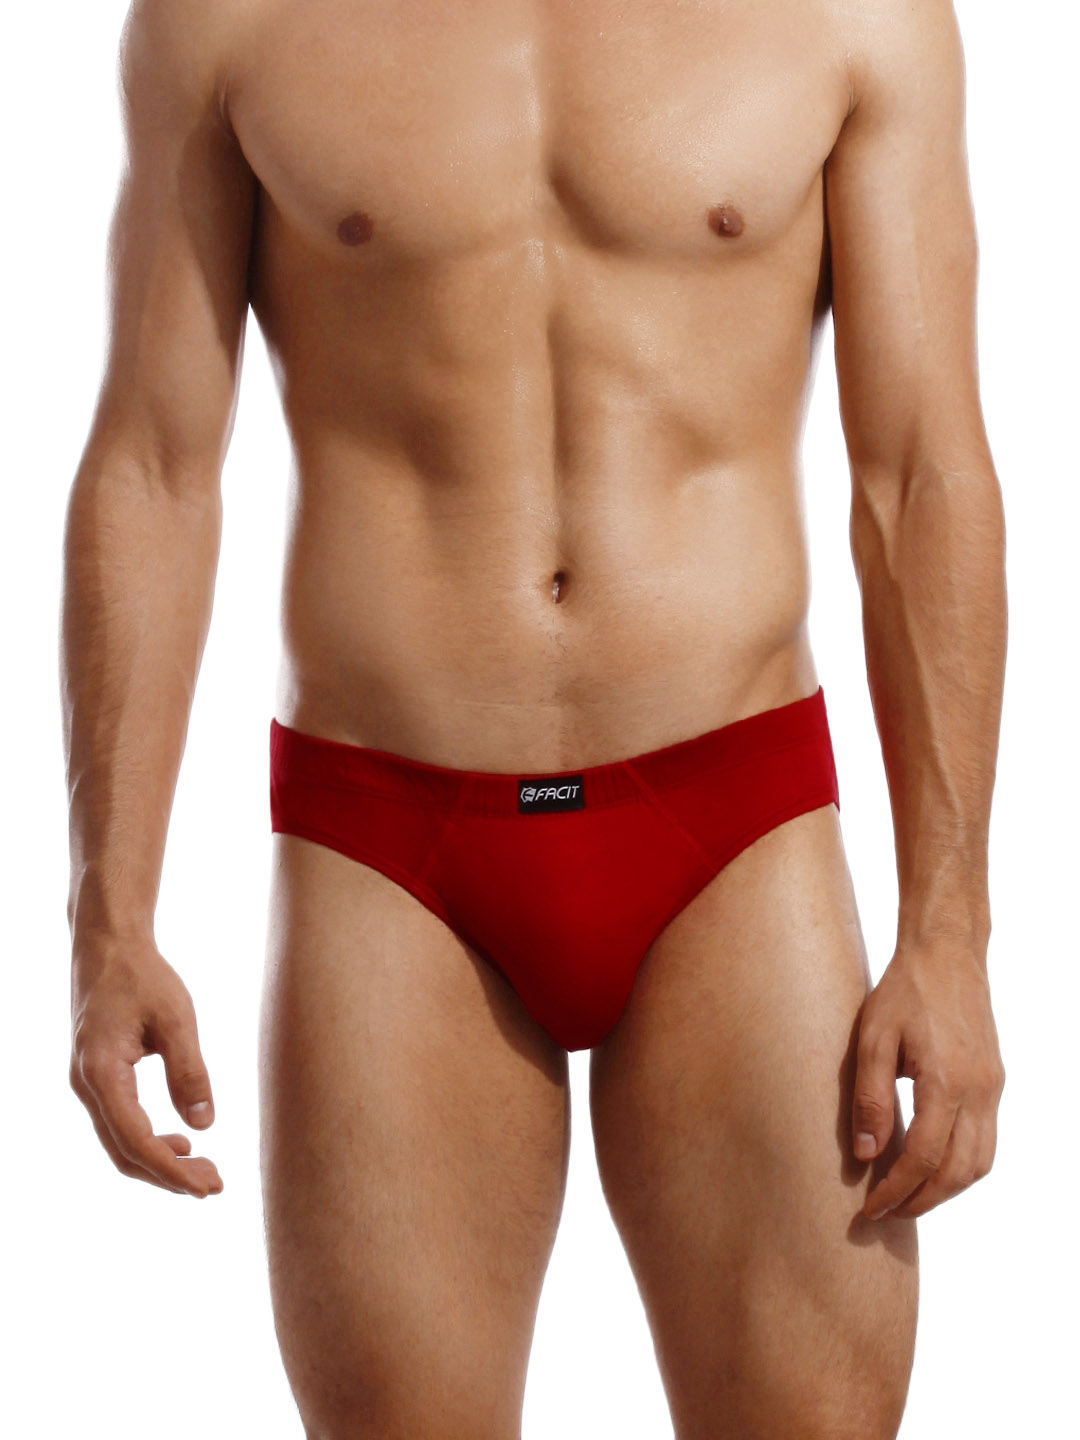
Facit Men Mid- Rise BF Red Briefs
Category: Apparel / Innerwear / Briefs
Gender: Men
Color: Red
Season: Summer 2016
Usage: Casual